Lilley, Hertfordshire

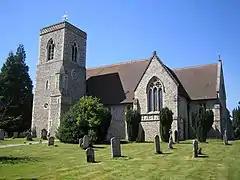
St Peter's Church

St Peter's Church is known to have existed from at least the 12th century. It was completely rebuilt between 1870 and 1872, with a couple of features from the earlier building re-used in the new one.